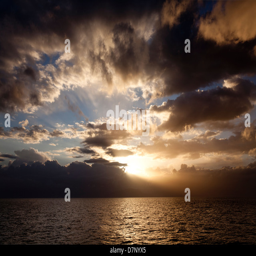
sunrise over the mainland coast off island